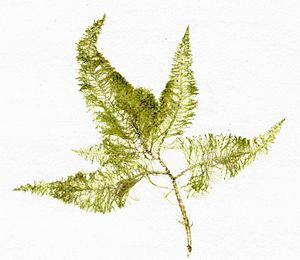
Planterigets systematik / Planteriget
Grønalge tilhørende gruppen Chlorophyta
Planterigets systematik er den botaniske disciplin hvor forskellige typer af planter grupperes i arter, slægter, familier, ordner osv.